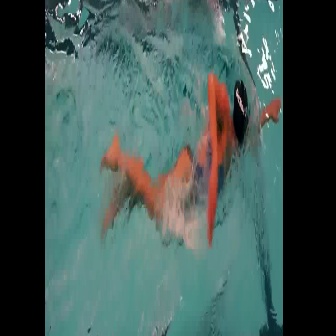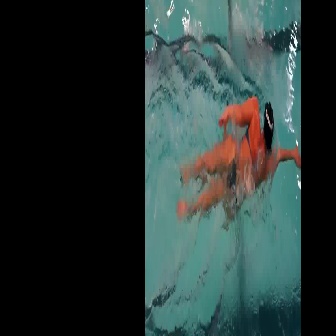
  Please identify the target specified by the bounding box [99,67,282,249] in the first image and locate it in the second image. Return the coordinates in [x_min,y_min,x_max,y_max] format.
Answer: [176,95,300,219]